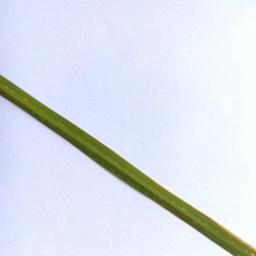
Label: Rice___Healthy